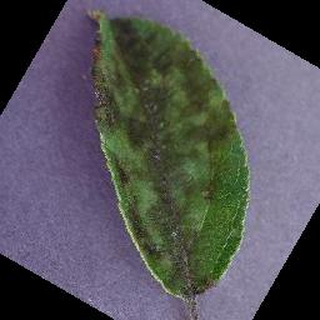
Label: apple_apple_scab